John Cokayne (died 1438)

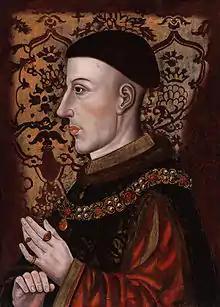
Henry V.

After Bolingbroke was deprived of his inheritance of the Duchy of Lancaster in March 1399 by the disqualification of his attorneys, he gathered an invasion force and landed in July at Ravenspurn in Holderness. This was apparently chosen for its convenience in meeting and mobilising the Lancastrian affinity and network of duchy officials, who played a major part in bringing the Midlands over to his side. So close was the link between Derbyshire and the House of Lancaster that a third of the Derbyshire MPs of the period were actually in attendance when Bolingbroke landed. It seems that Sir John Cokayne, like his uncle, was a trusted supporter of the uprising and of the new régime from the outset and he must have provided notable services during the seizure of power to be rewarded as he was. After Bolingbroke's accession to the throne as Henry IV, Cokayne was recognised as one of the king's bachelors. His annuity of 20 marks as a Lancastrian retainer was paid for a further year and in October 1400 replaced by one of £60 drawn on Ashbourne, his home town. The sense that he was already the most representative member of the family was reinforced by the practice of naming the distinguished lawyer "uncle" in official documents. Both uncle and knight received the commission of array for Derbyshire, a key military appointment, in December 1399. Although he had not yet inherited the family estates, it was Sir John, not his father, who was called to attend great councils of the realm early in the reign. On 16 May 1401 he was at last made a justice of the peace for Derbyshire. On 11 May 1402 Cokayne was one of the Derbyshire notables commissioned to combat propaganda against Henry IV. The commissioners were to argue publicly that the king was committed to the "common wealth and laws and customs of the realm" and to take action against those "preaching among other things that the king has not kept the promises he made at his advent into the realm and at his coronation."